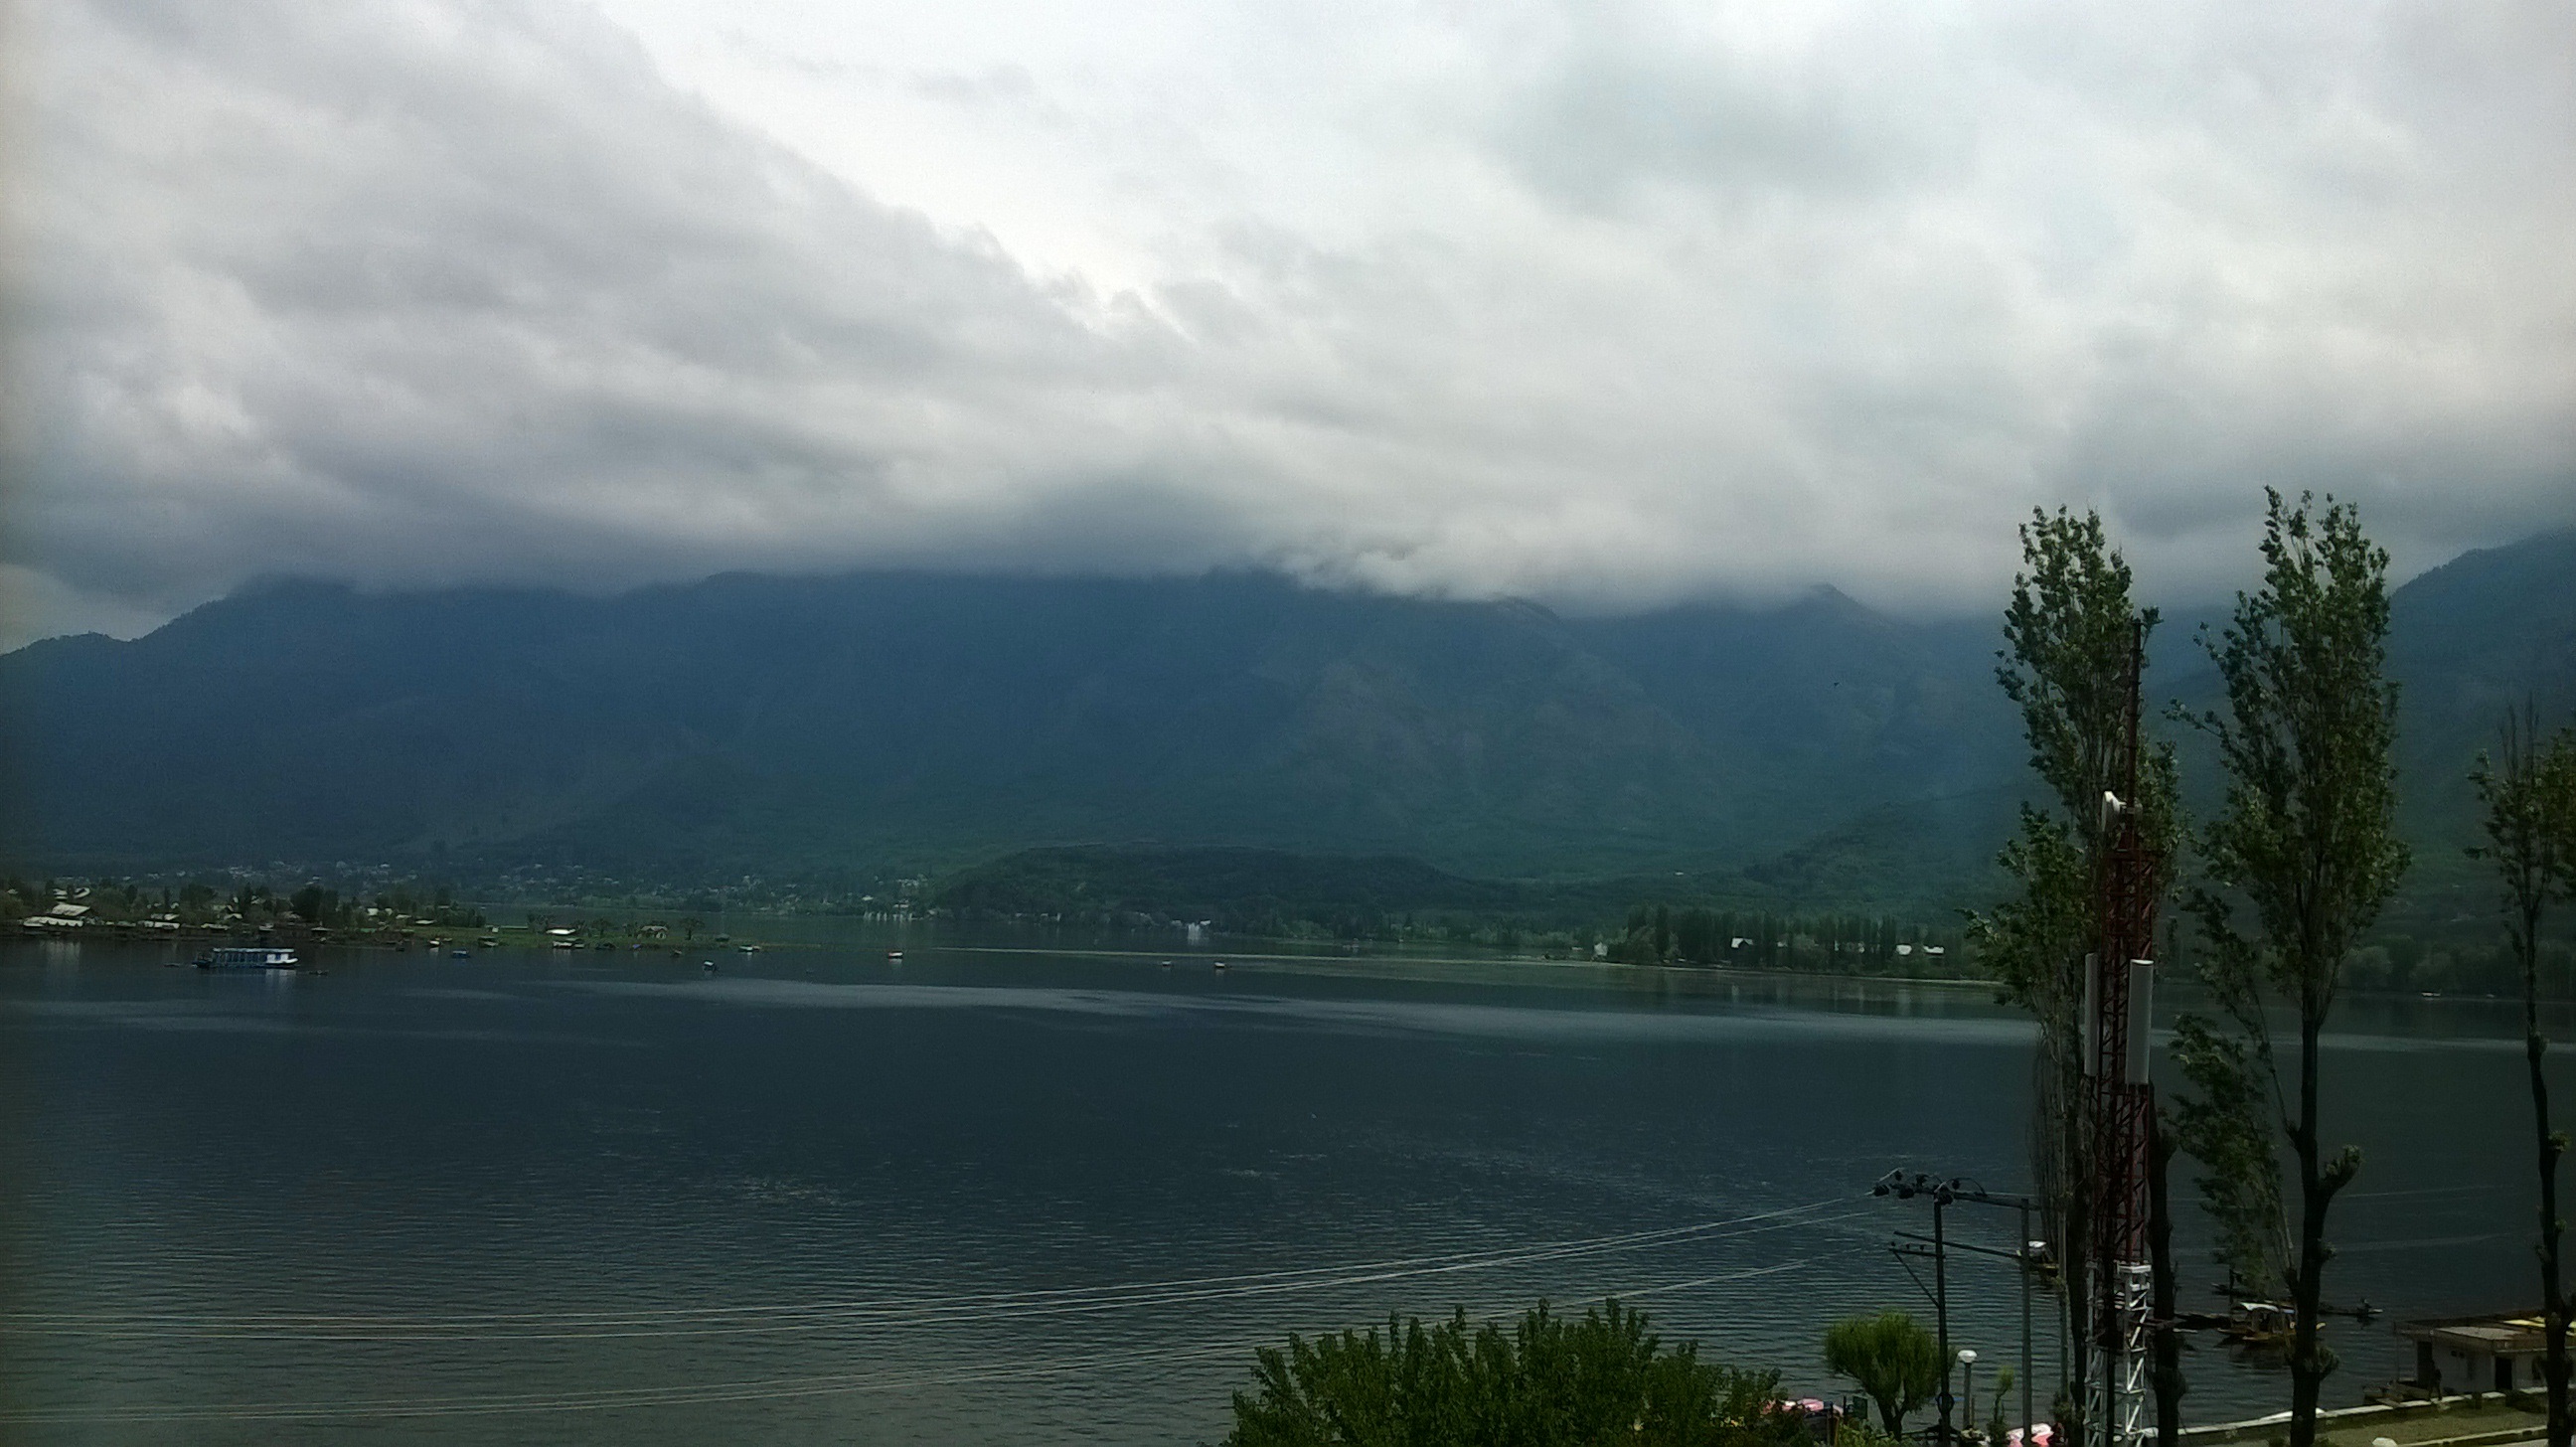
landscape, sea, mountain, cloud, mist, morning, hill, lake, river, mountain range, dusk, reflection, weather, bay, reservoir, body of water, loch, atmospheric phenomenon, mountainous landforms